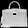
Label: Bag